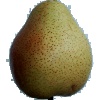
Label: Pear Forelle 1